Bombardier Innovia APM 100 C801

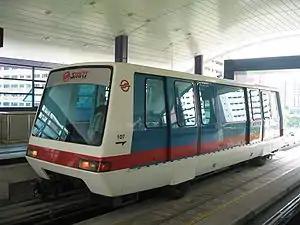
A Bombardier Innovia APM 100 C801 train.

The Bombardier Innovia APM 100 C801 (APM 100, originally known as ECX-100) is the first generation of an automated people mover (APM) train built by Adtranz (later acquired by Bombardier Transportation and subsequently by Alstom) for use on the Bukit Panjang LRT (BPLRT), Singapore.